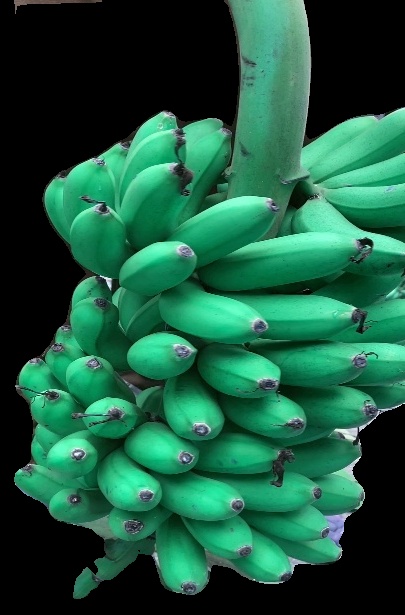
Variety: rasbale
Grade: grade1